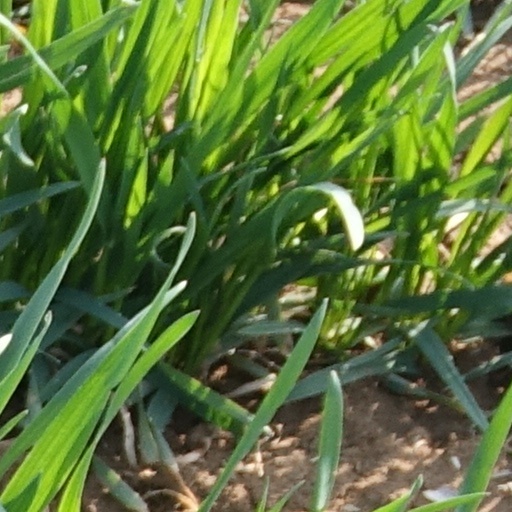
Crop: wheat